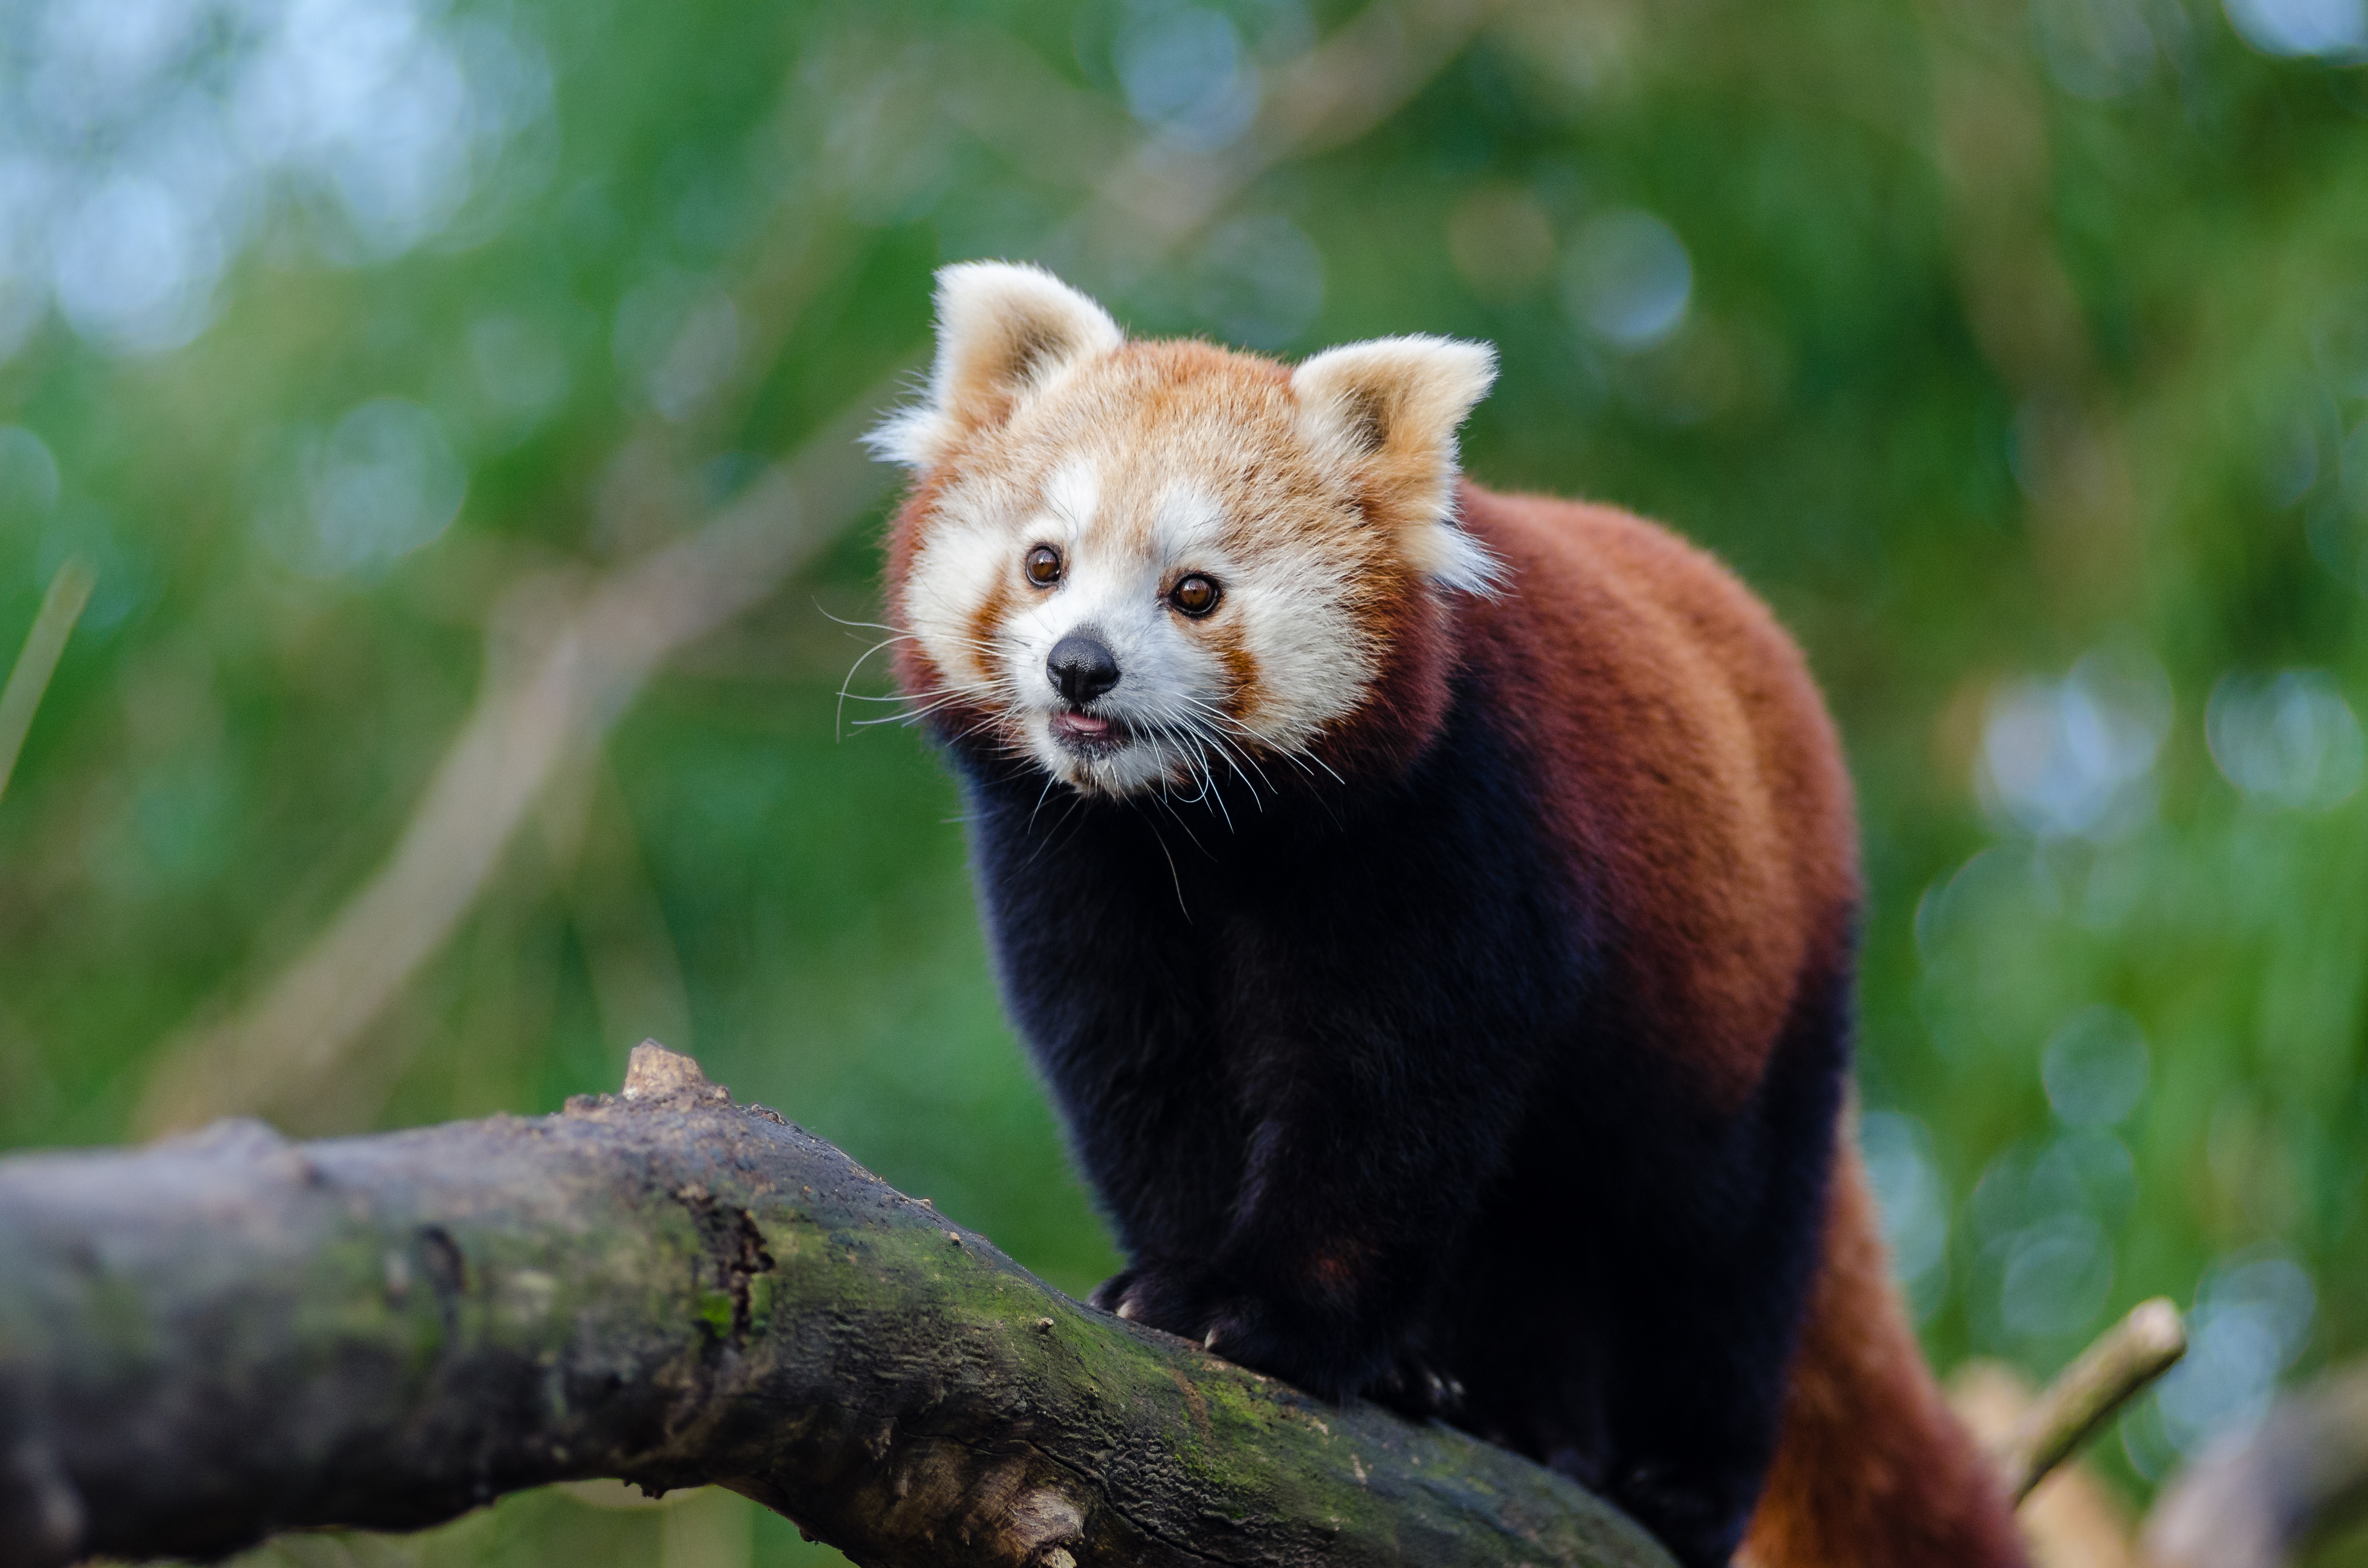
tree, nature, bokeh, vintage, sweet, fall, feet, animal, cute, female, bear, wildlife, zoo, fur, orange, young, green, high, red, foot, autumn, mammal, nikon, fauna, brown bear, red panda, panda, 2015, face, nose, paw, tail, animals, ears, endangered, vertebrate, germany, deutschland, herbst, natur, paws, tier, iso, fell, gesicht, baum, adorable, bamboo, d7000, roter, kleiner, niedlich, sues, suess, species, bedrohte, tierart, tierpark, weiblich, jungtier, jung, ohren, schwanz, nase, bedroht, ailurus, fulgens, mozilla, firefox, gr n, s s, dog breed group